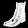
Label: Ankle boot